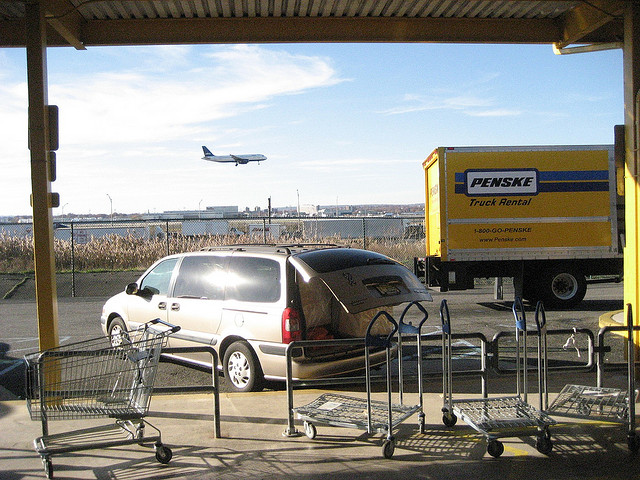
A plane is flying in the air nearby a mini van and rental truck.